Terror (1978 film)

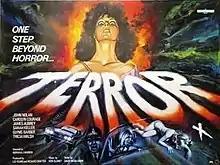
UK theatrical release poster

Terror is a 1978 British supernatural horror slasher film written by David McGillivray and directed by Norman J. Warren. It stars John Nolan and Carolyn Courage as two cousins who fall victim to a curse that a witch placed on their ancestors.